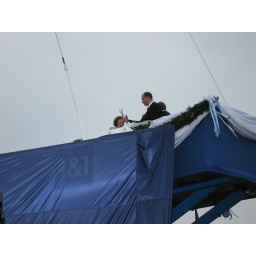
launching ceremony for the germany one, the first german boat in the americas cup